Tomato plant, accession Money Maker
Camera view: bottom (45 deg); turntable rotation: 0 degrees
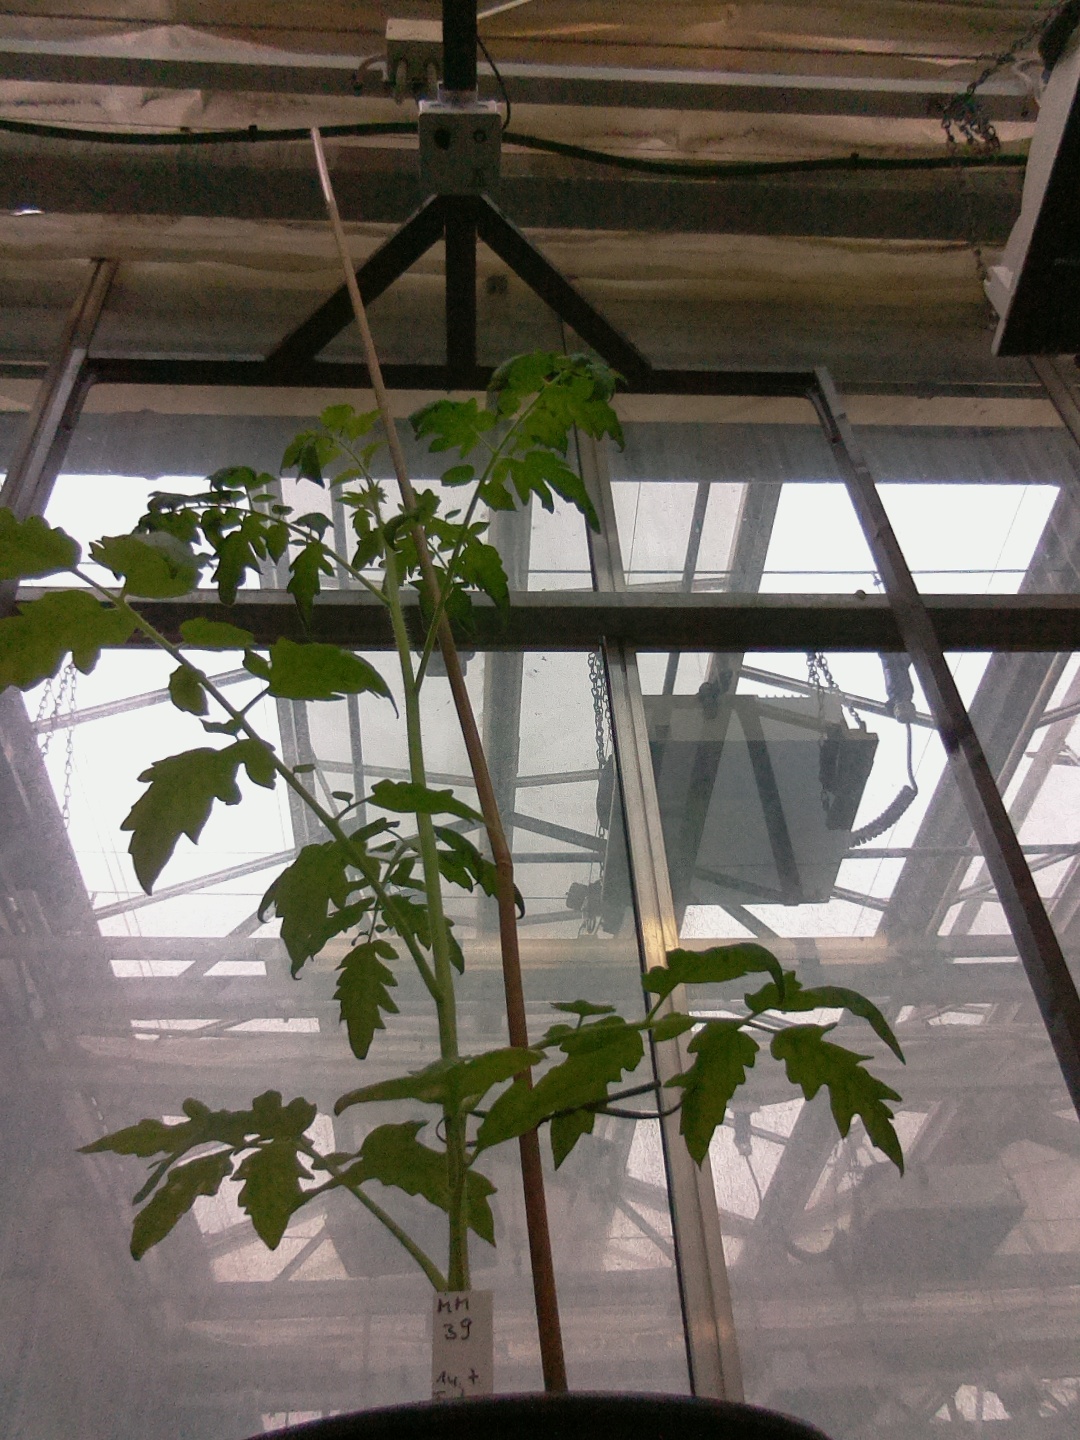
BBCH growth stage 14: 8 of true leaves visible